Jim Parker (rugby union)

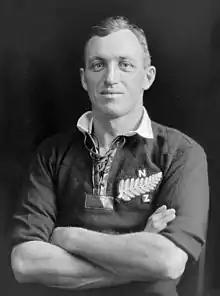
Parker in 1924

James Hislop Parker (1 February 1897 – 11 September 1980) was a New Zealand soldier, sportsman and businessman. He achieved distinction as a sprinter before representing his country at rugby union, including as a member of so-called "Invincibles" team of 1924–25. He was a decorated World War I veteran, and had a business career that included service as chairman of the New Zealand Apple and Pear Marketing Board.